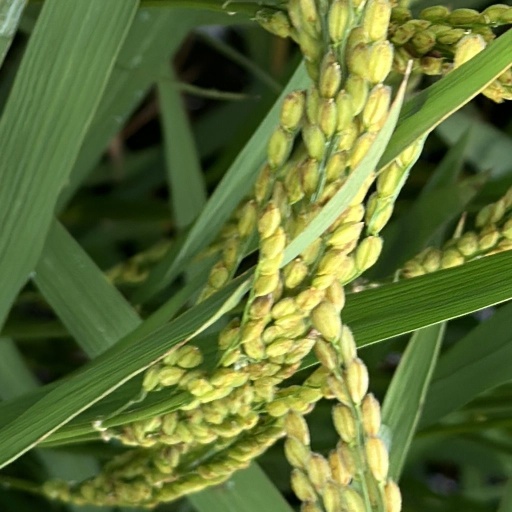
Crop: rice